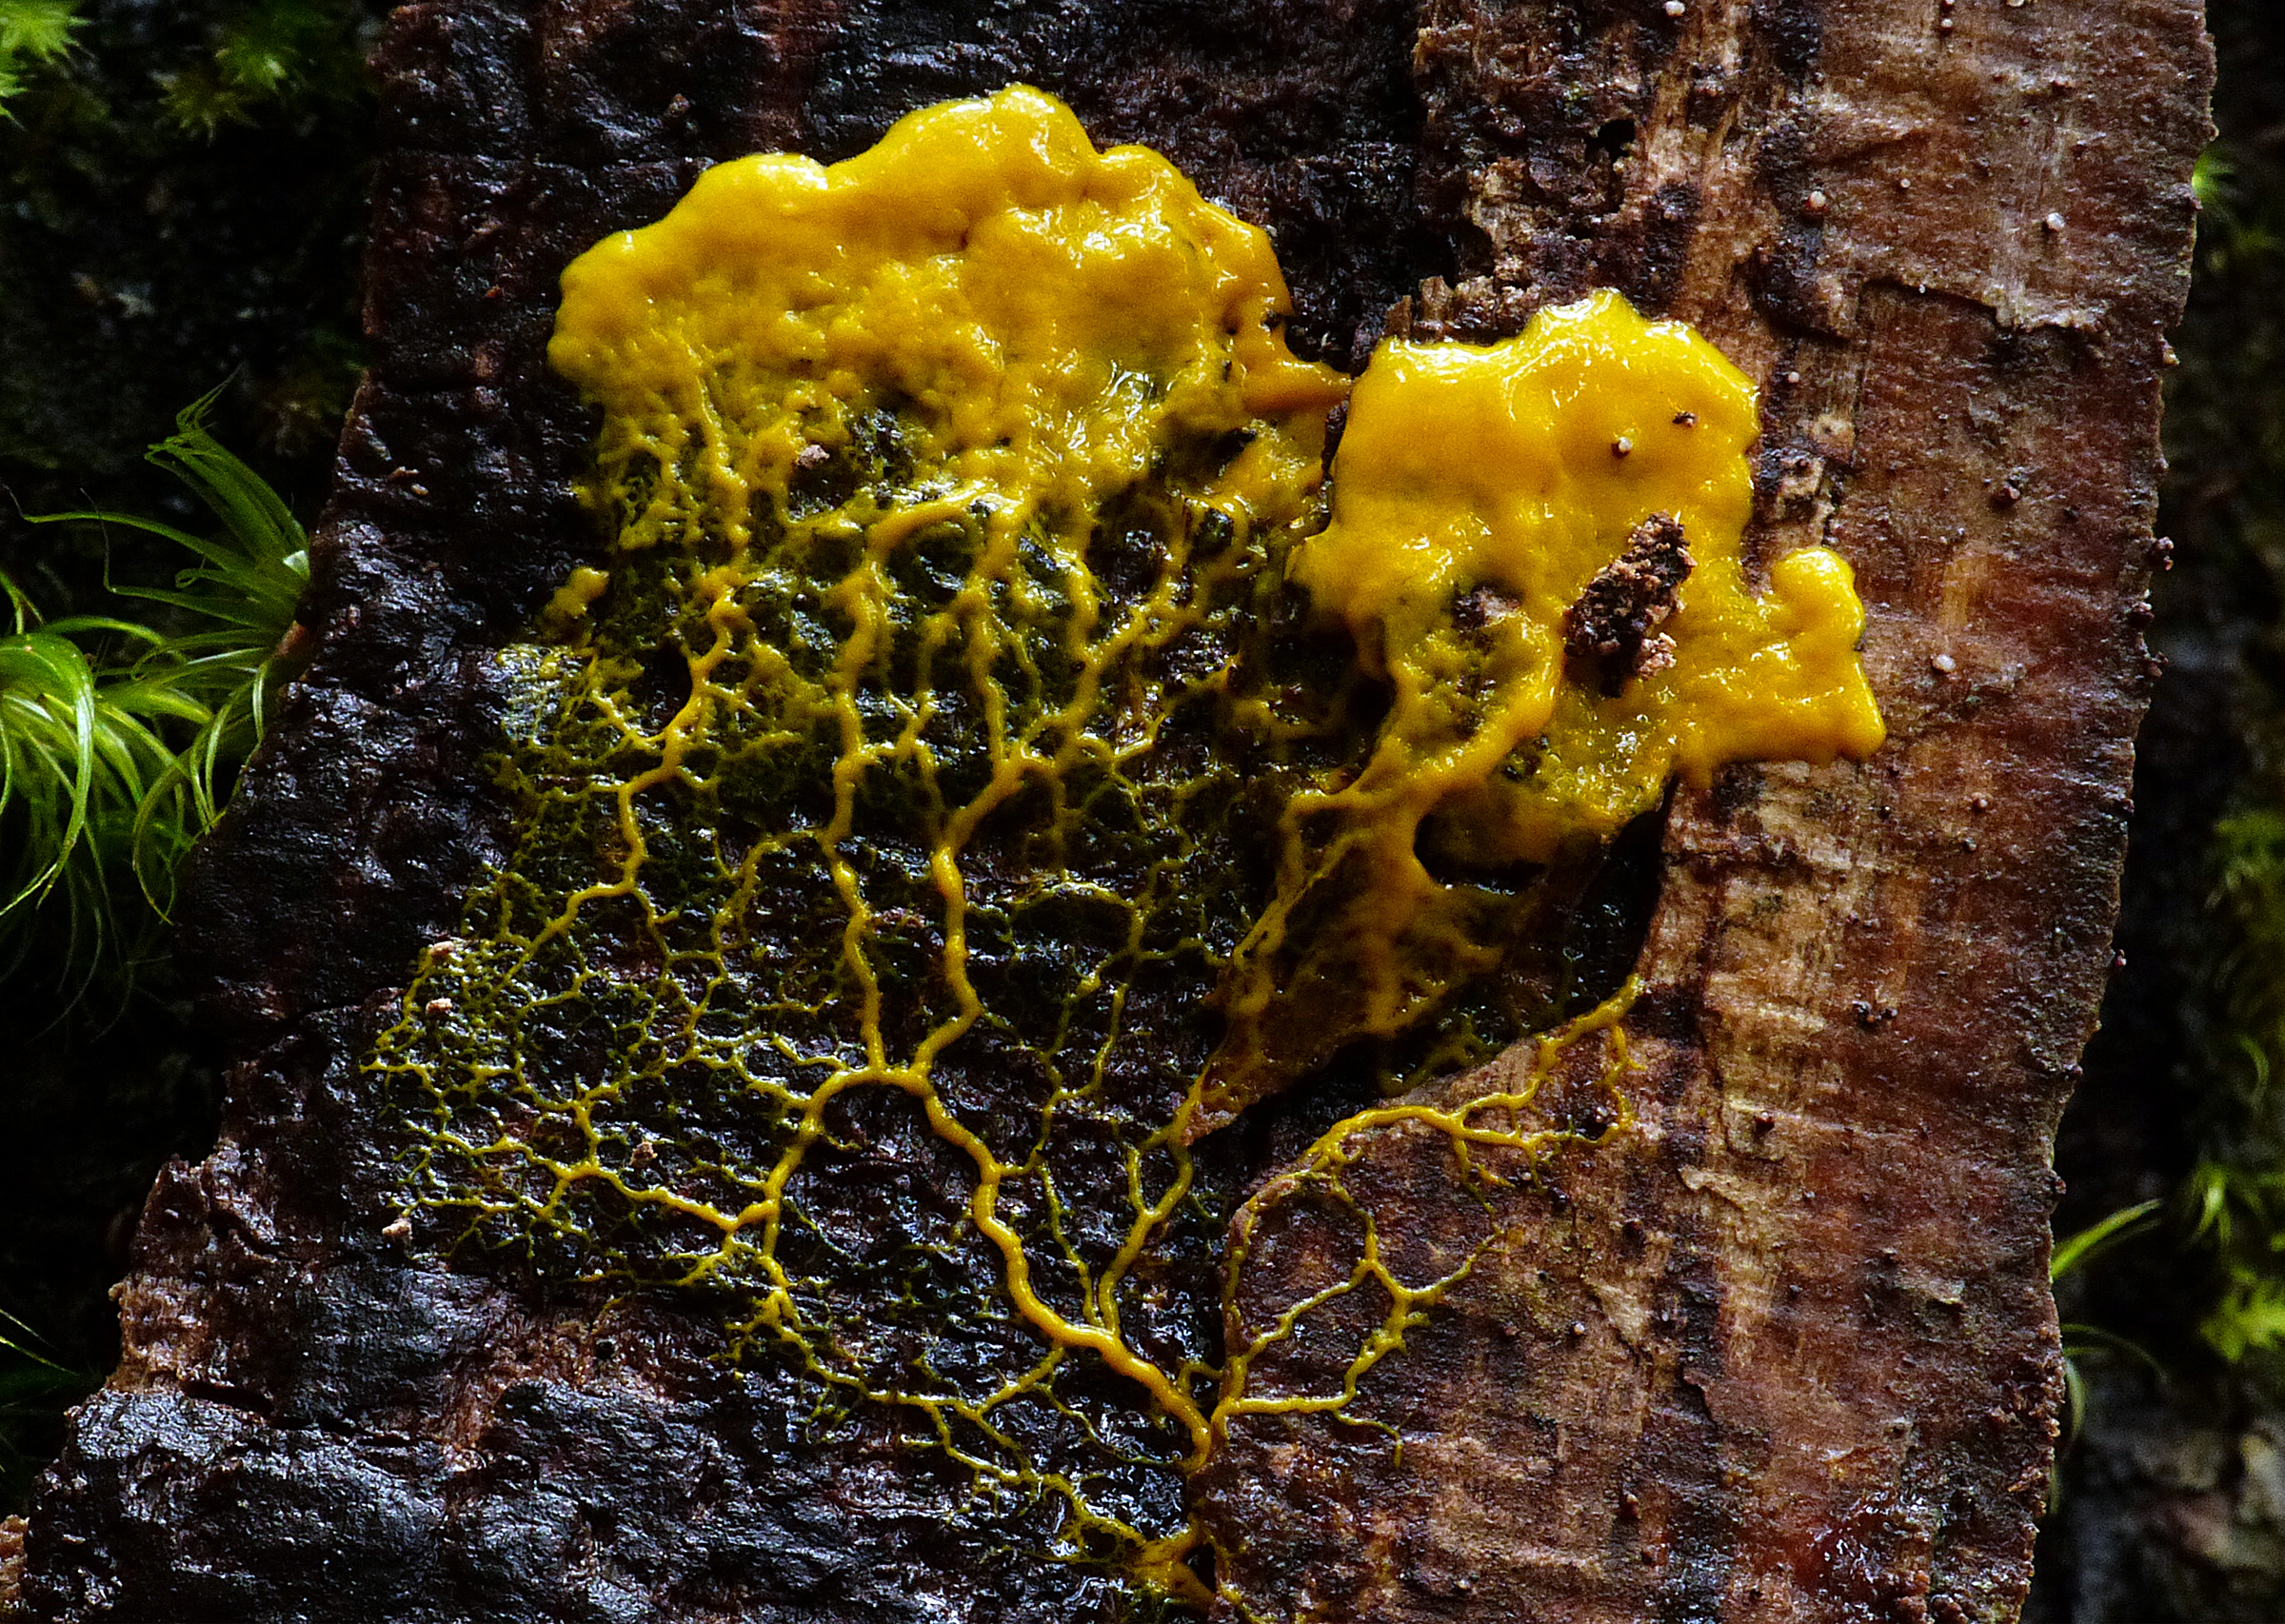
tree, nature, plant, leaf, flower, moss, wildlife, green, biology, soil, yellow, flora, fauna, coral, fungus, fungi, lumixfz200, bridgecamera, slimemould, macro photography, marine biology